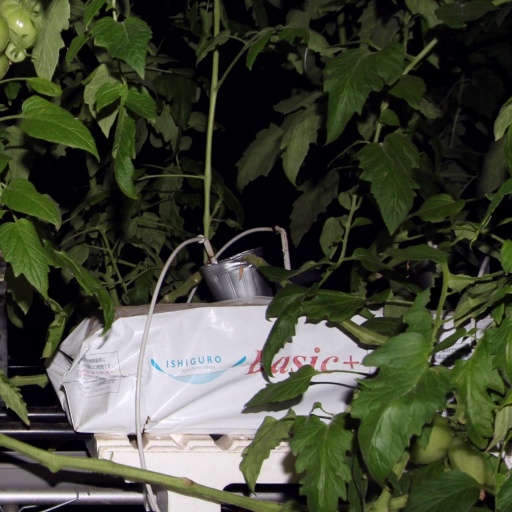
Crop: tomato